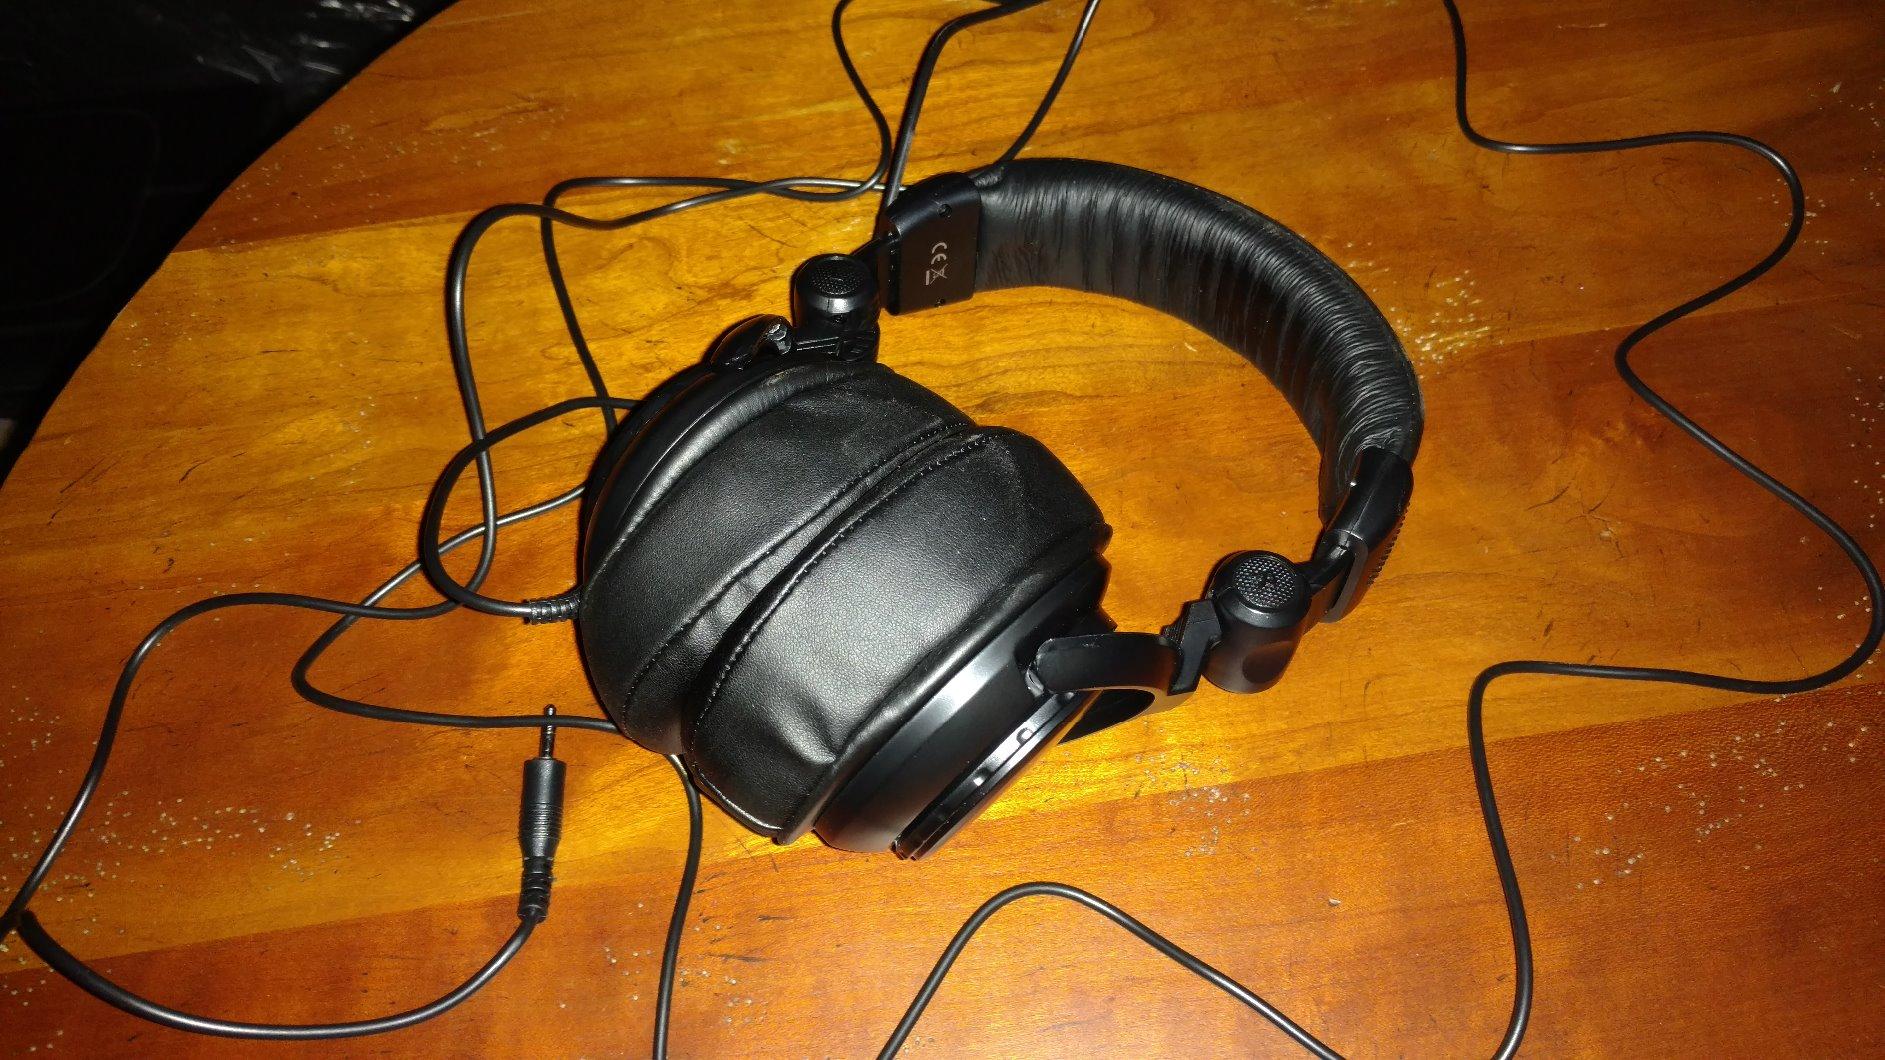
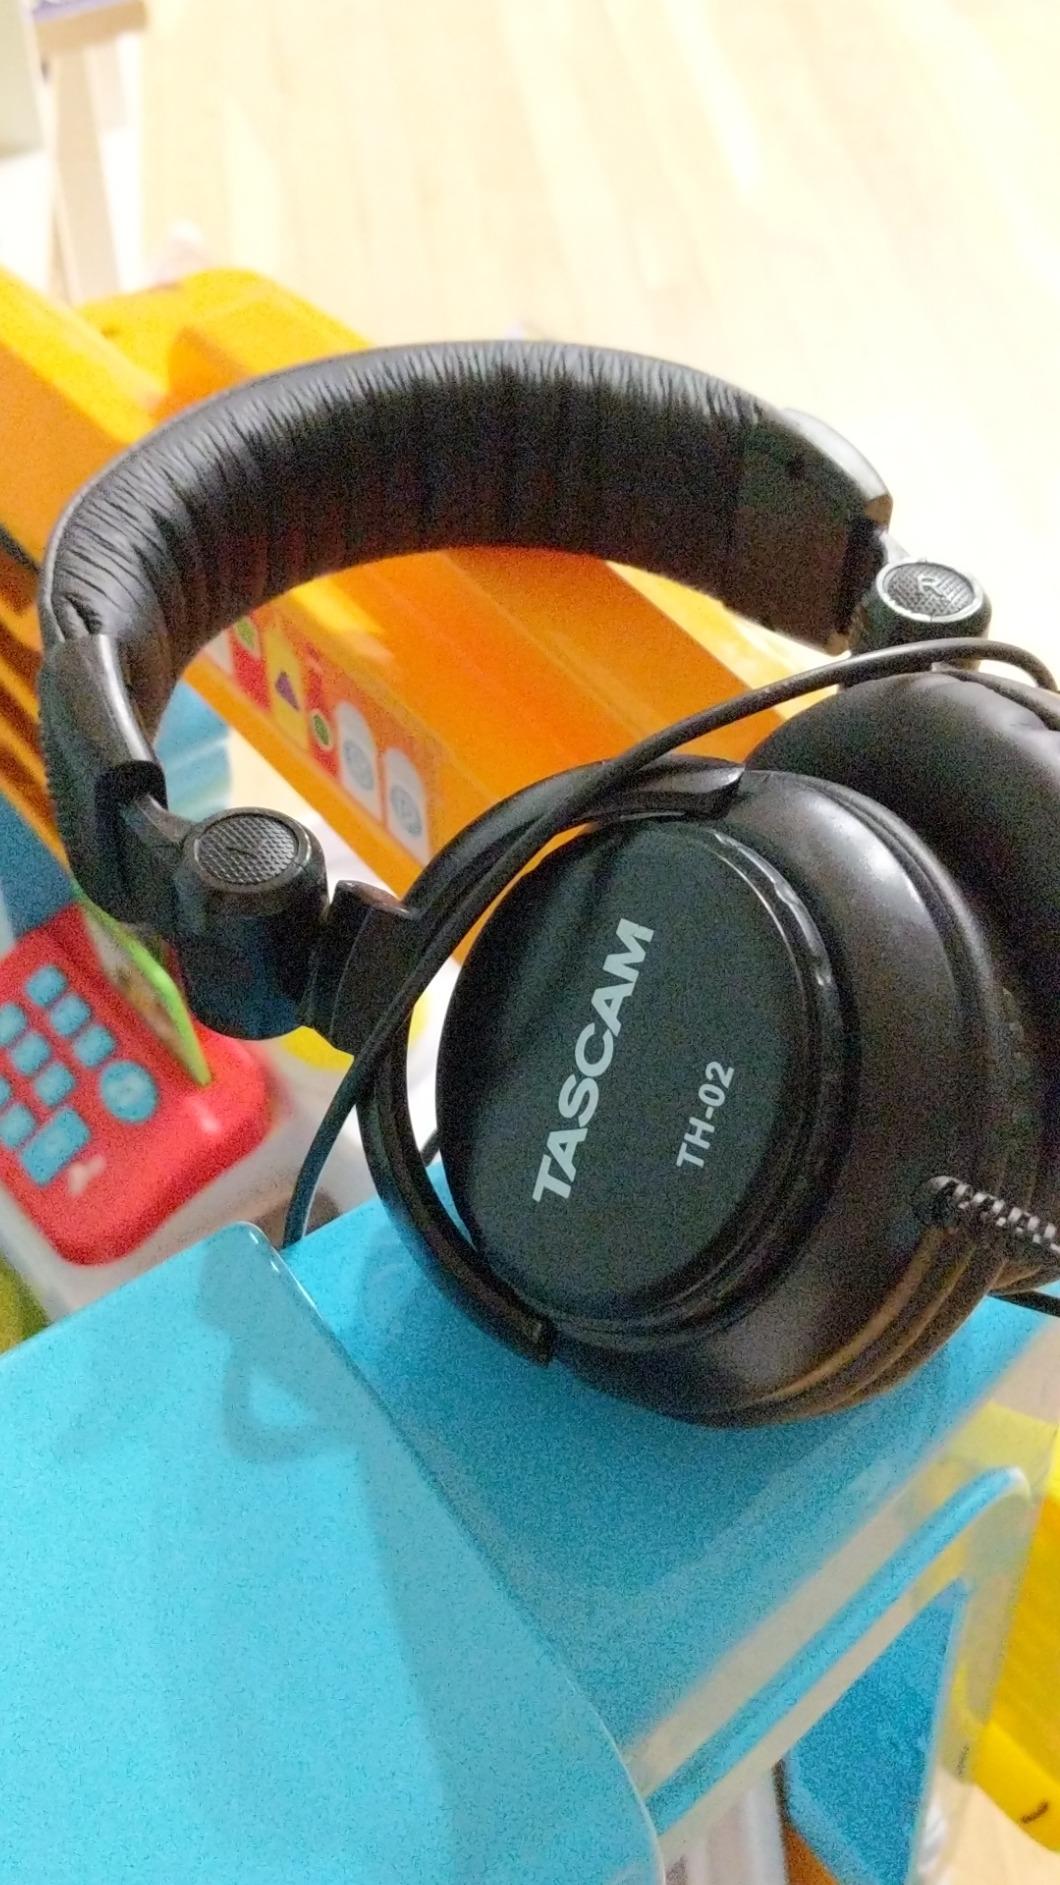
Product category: headphones
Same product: yes